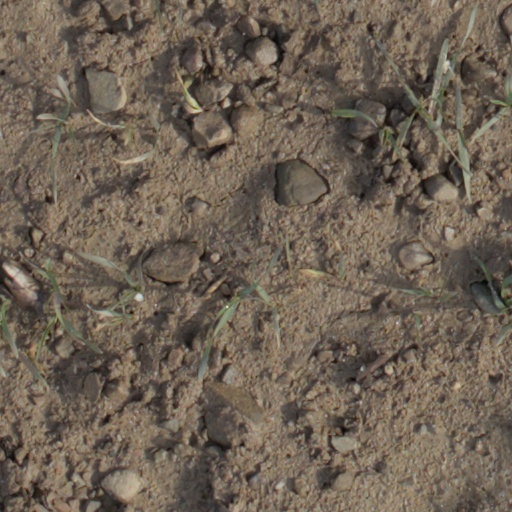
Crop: wheat